NSU Quickly

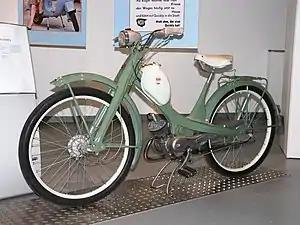
NSU Quickly N

The original and most basic version of the Quickly was the Quickly N. It used the original version of the engine, with a 5.5:1 compression ratio, which produced at 4600 rpm. The N had a two-speed transmission that was operated from the handlebar. It ran on 26 x 2.00" wheels front and rear. 539,793 Quickly N mopeds were manufactured from 1953 to 1962.